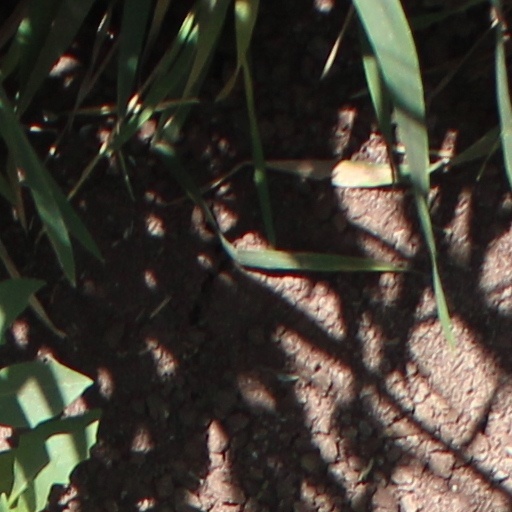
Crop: wheat